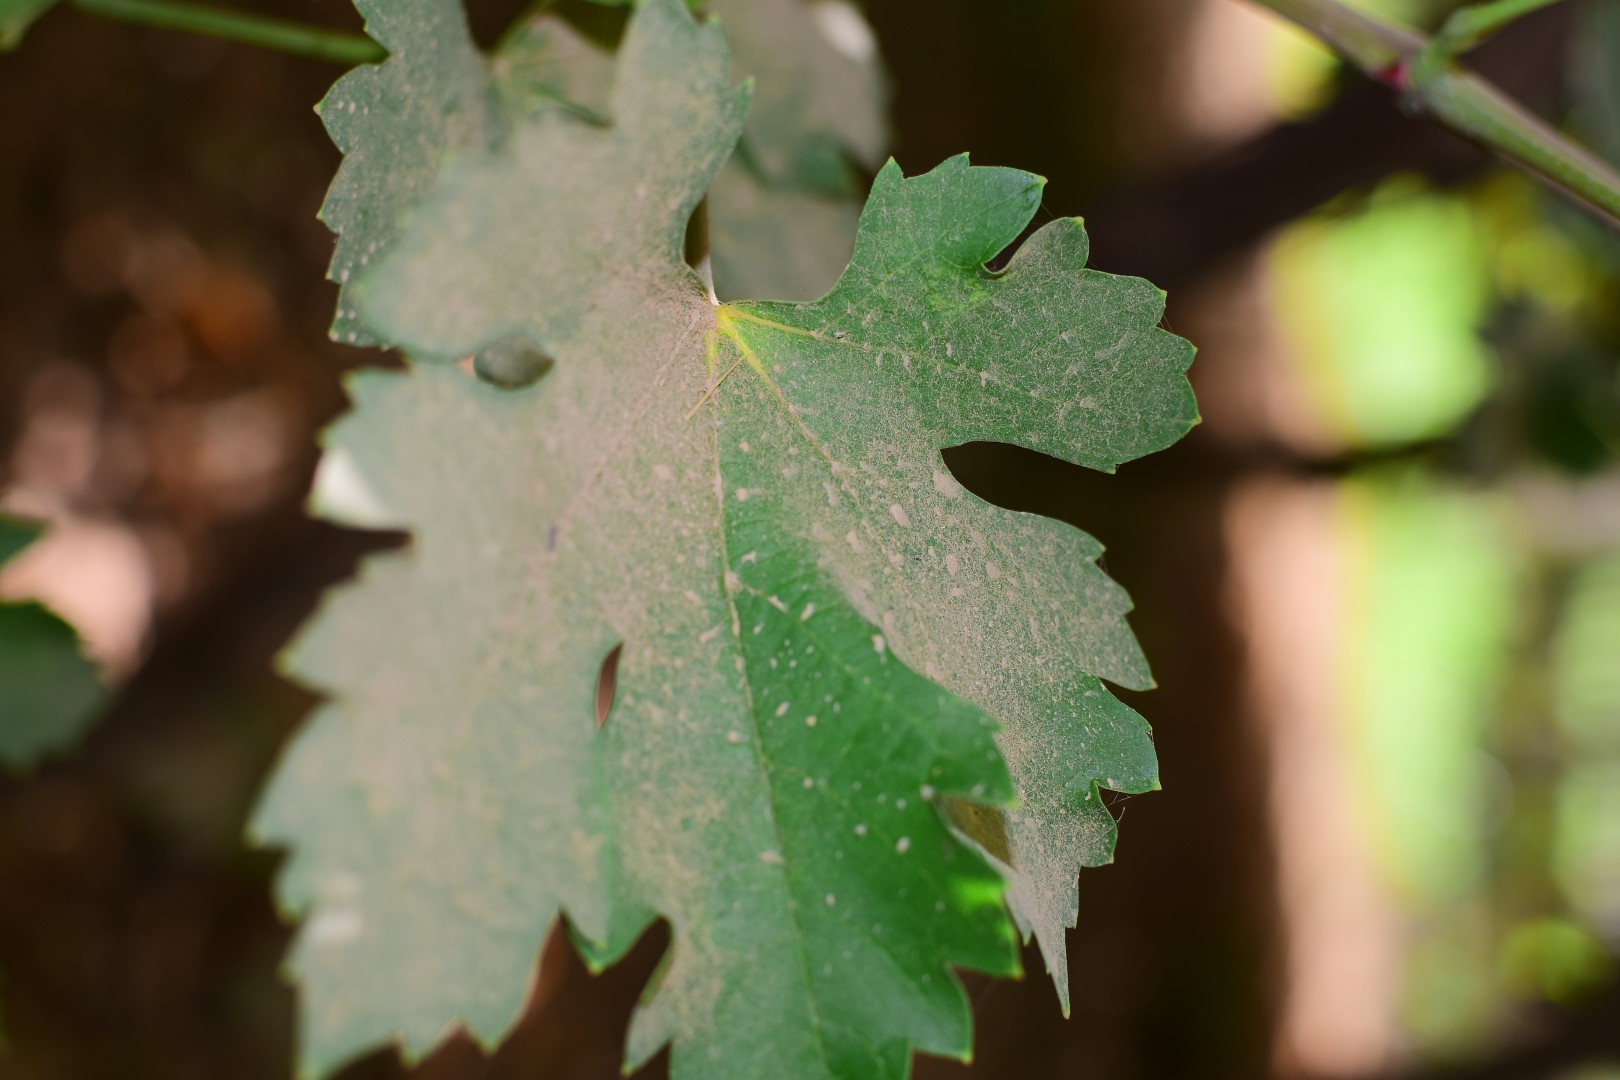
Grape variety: Riasi